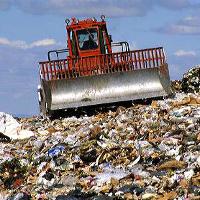
Weather: sun or clear